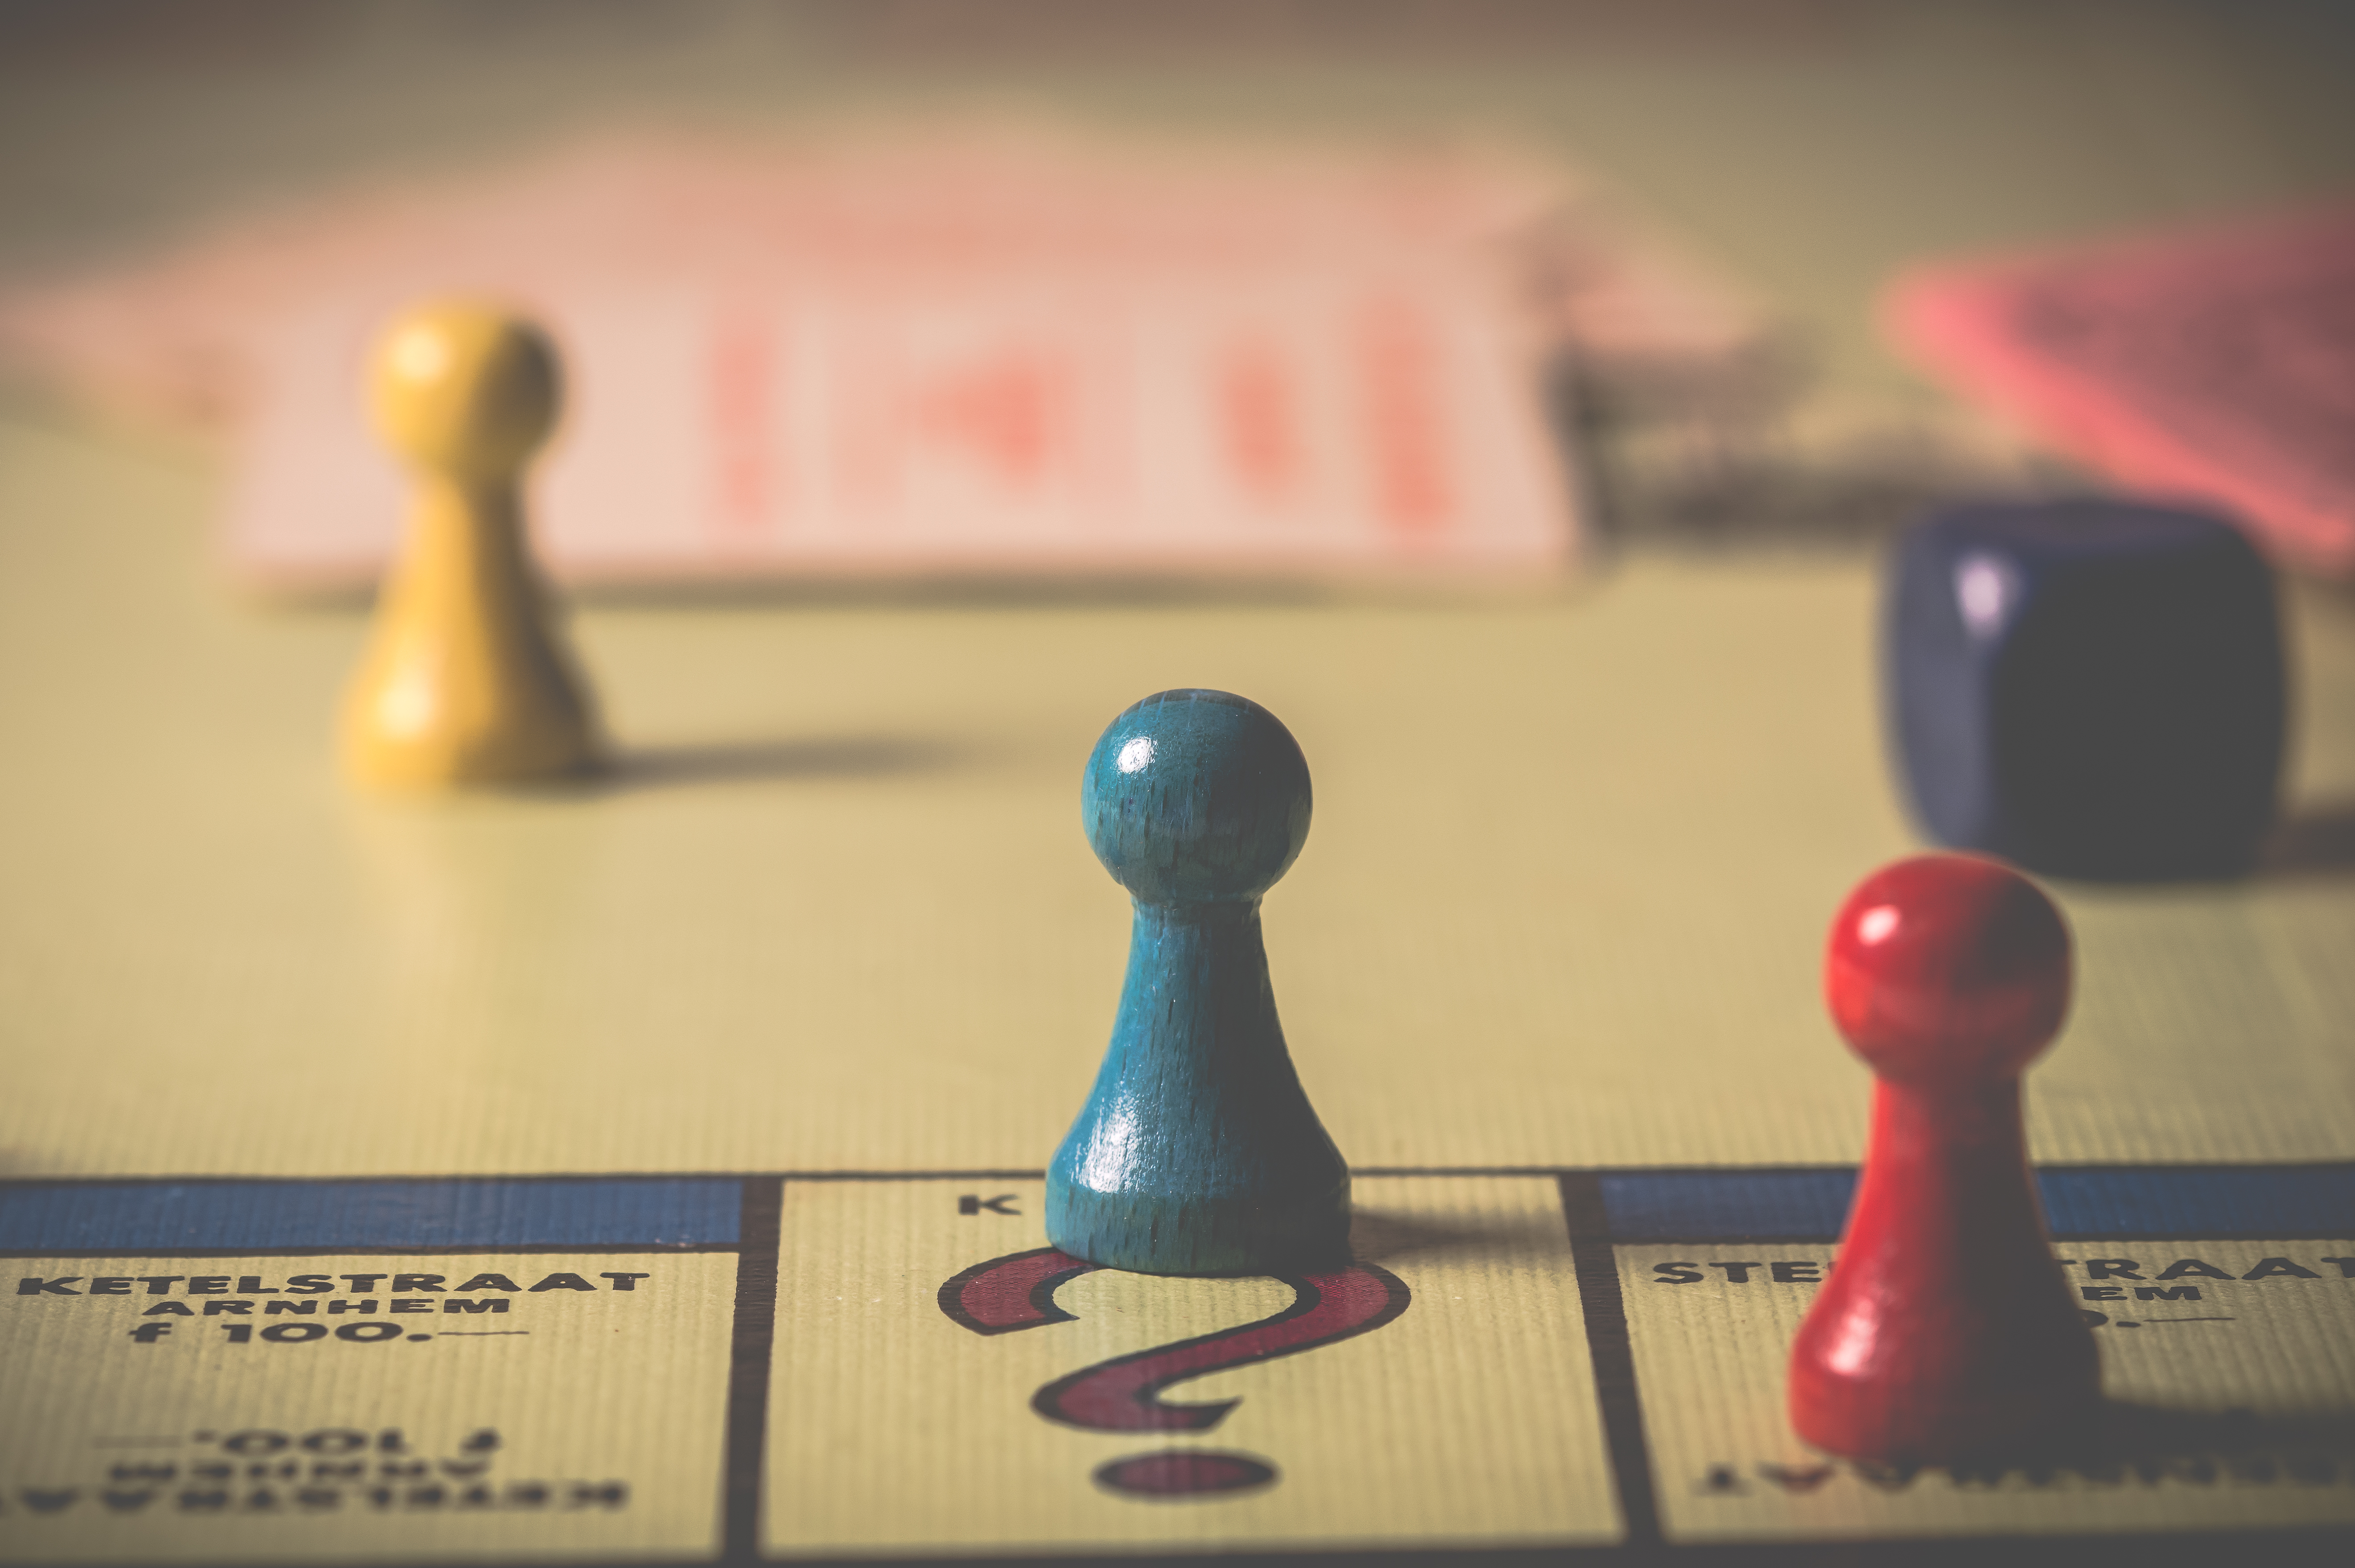
games, game, pawns, monopoly, dice, game board, vintage, old, blue, bowling pin, play, bowling equipment, indoor games and sports